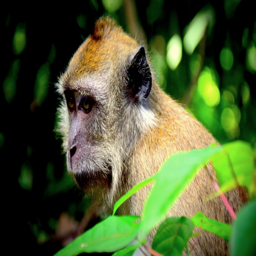
if nature and wildlife is your idea of fun , you can easily catch mass transportation system and head up .